Phnom Penh Water Supply Authority

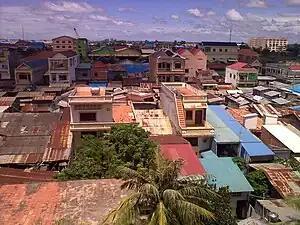
Rooftops in Phnom Penh. The share of the population with access to piped water supply increased from 25% in 1993 to 92% in 2010.

The number of customers increased more than fivefold, leading to an increase in the served population from 25% (1993) to 92% (2010). The capacity of the distribution network was increased from 65,000 m/day to 320,000 m/day in 2012. Water vendors which charged up to five times more for water than what consumers pay to the utility now have all but disappeared from the PPWSA service area.